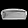
Label: Bag